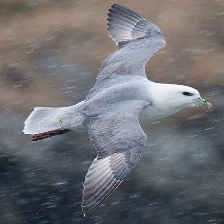
Species: NORTHERN FULMAR
Scientific name: FULMARUS GLACIALIS